Amity, New Farm

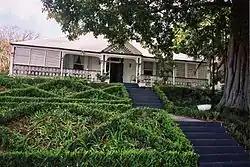
Amity, 2004

Amity is a heritage-listed detached house at 101 Welsby Street, New Farm, City of Brisbane, Queensland, Australia. It was built from 1892 to . It was added to the Queensland Heritage Register on 21 October 1992.